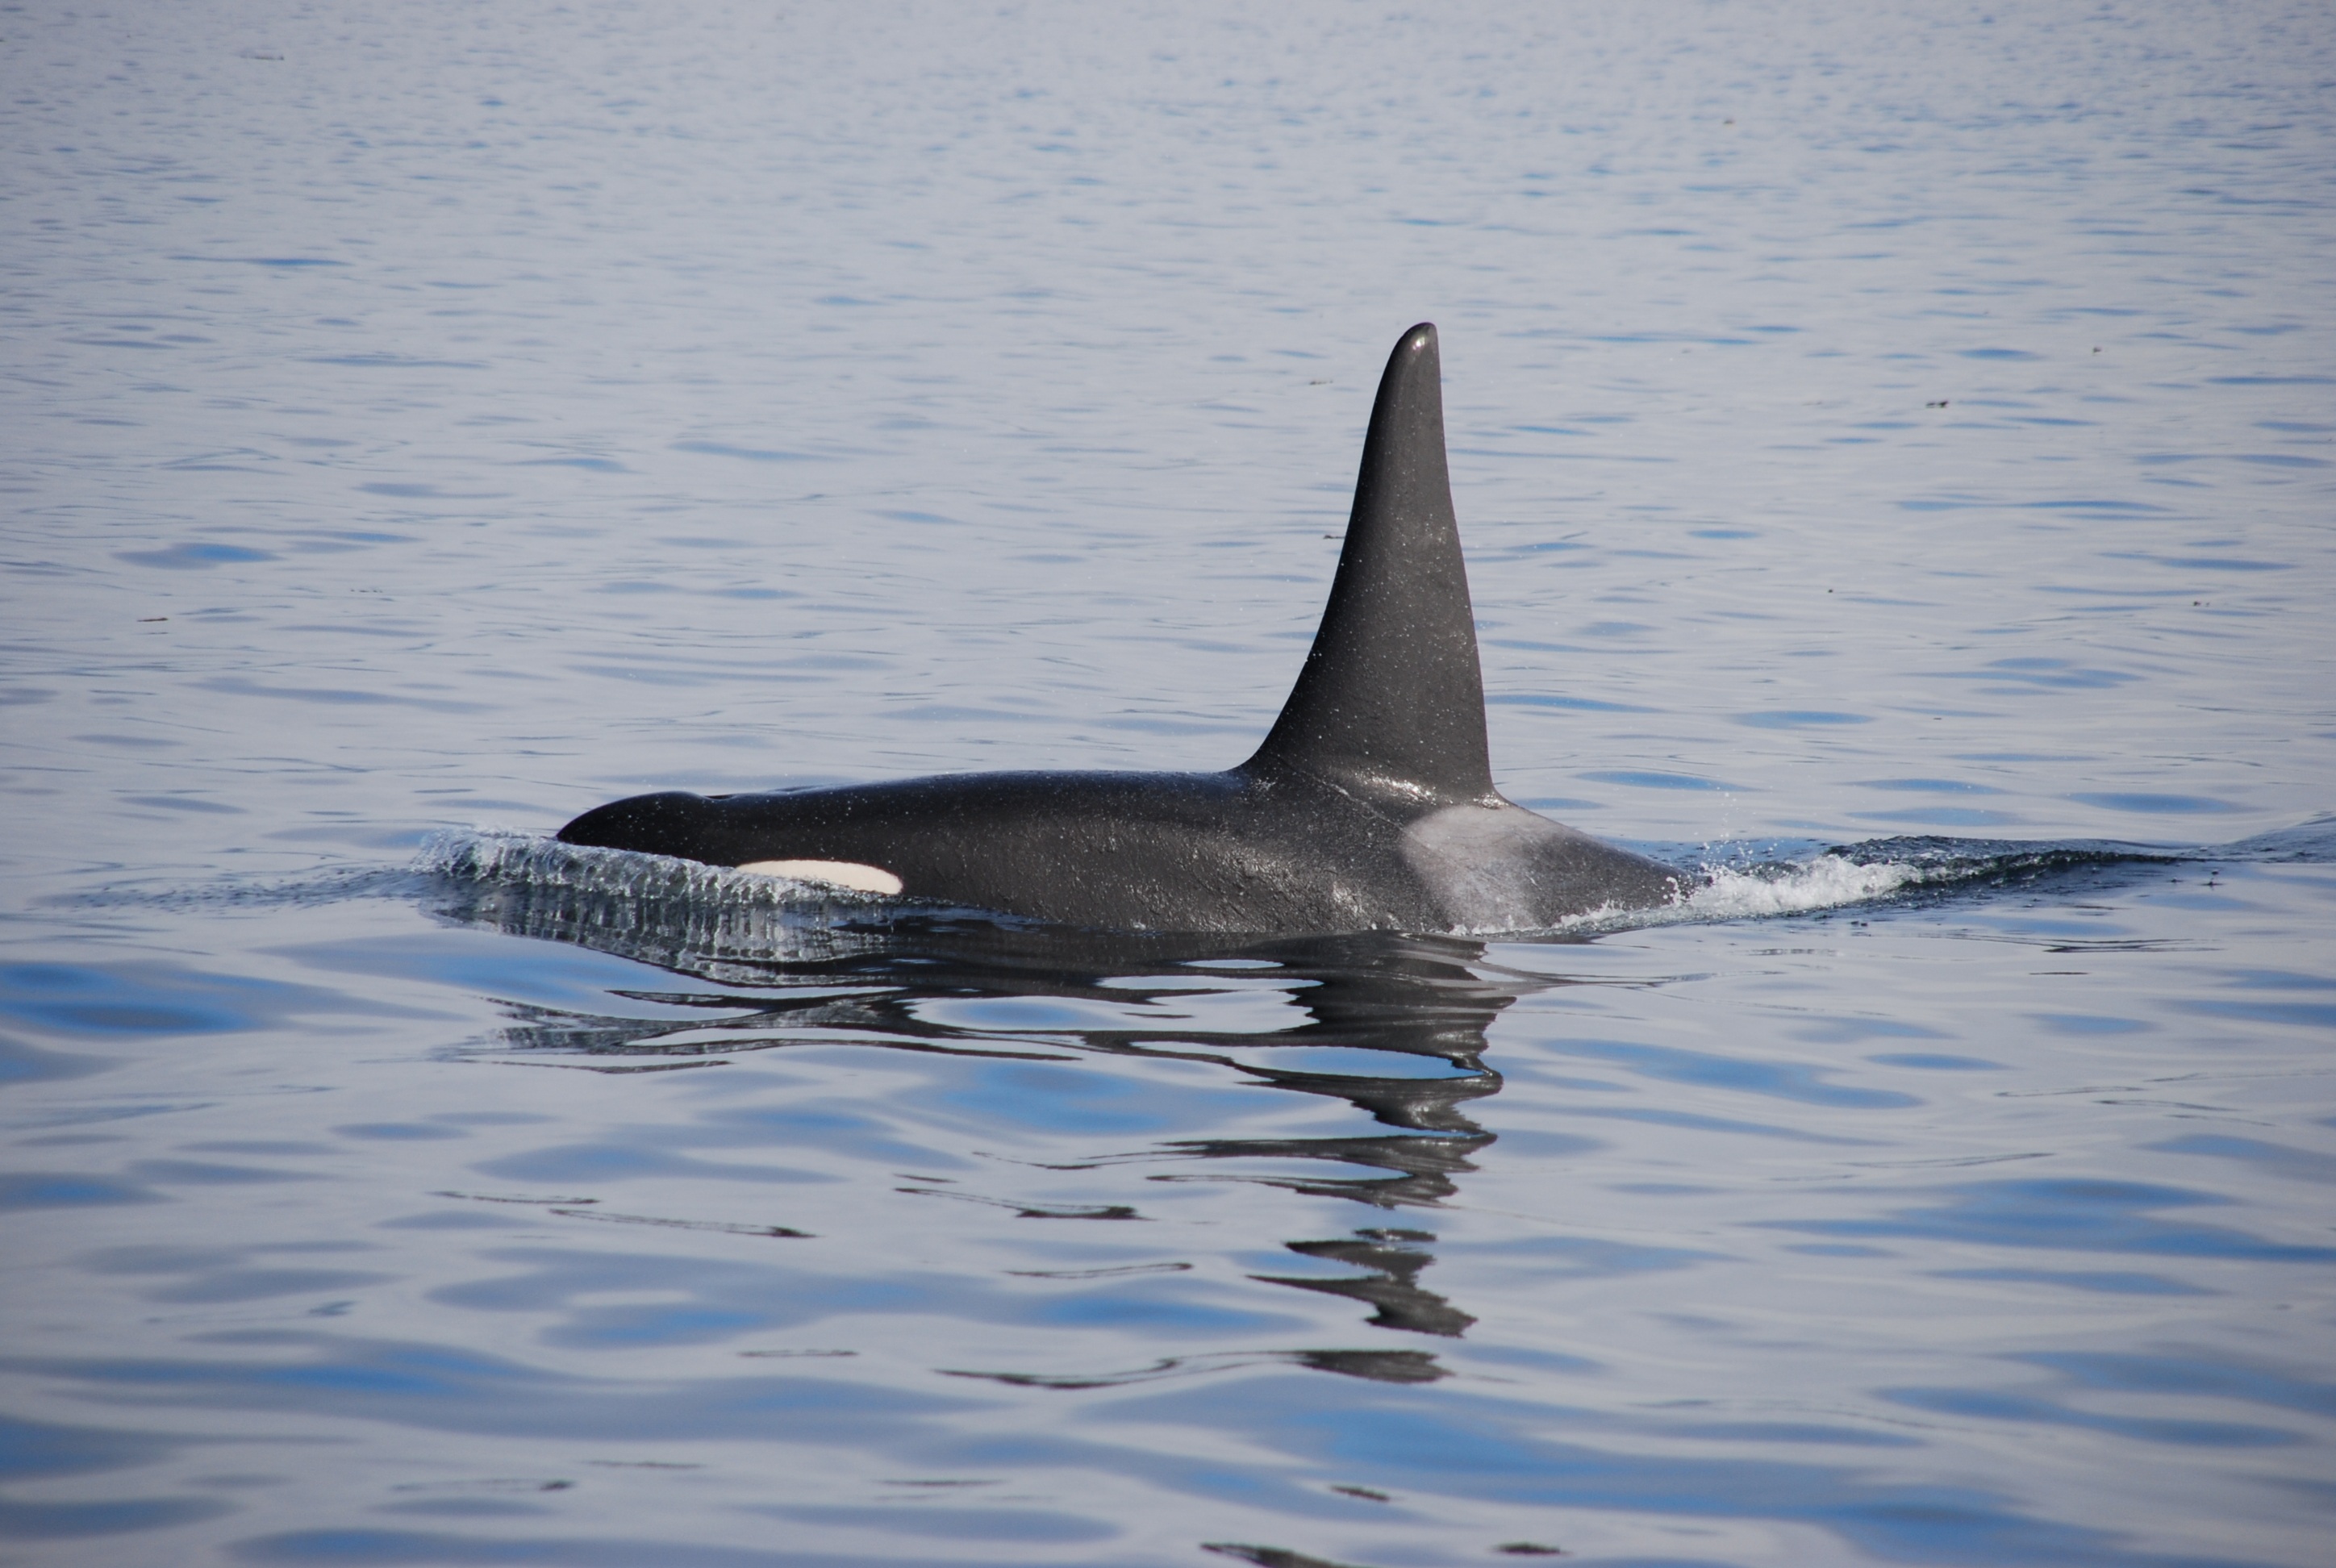
sea, water, nature, animal, mammal, blue, fin, vertebrate, whale, dolphin, marine mammal, killer whale, marine biology, whales dolphins and porpoises, common bottlenose dolphin, short beaked common dolphin